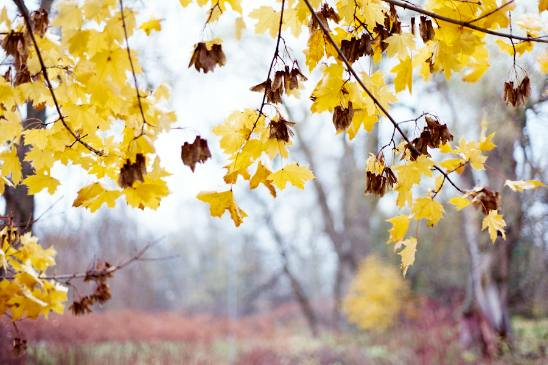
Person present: No